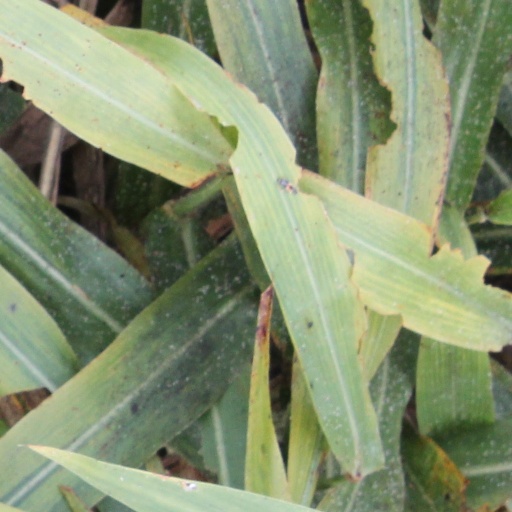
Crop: sorghum